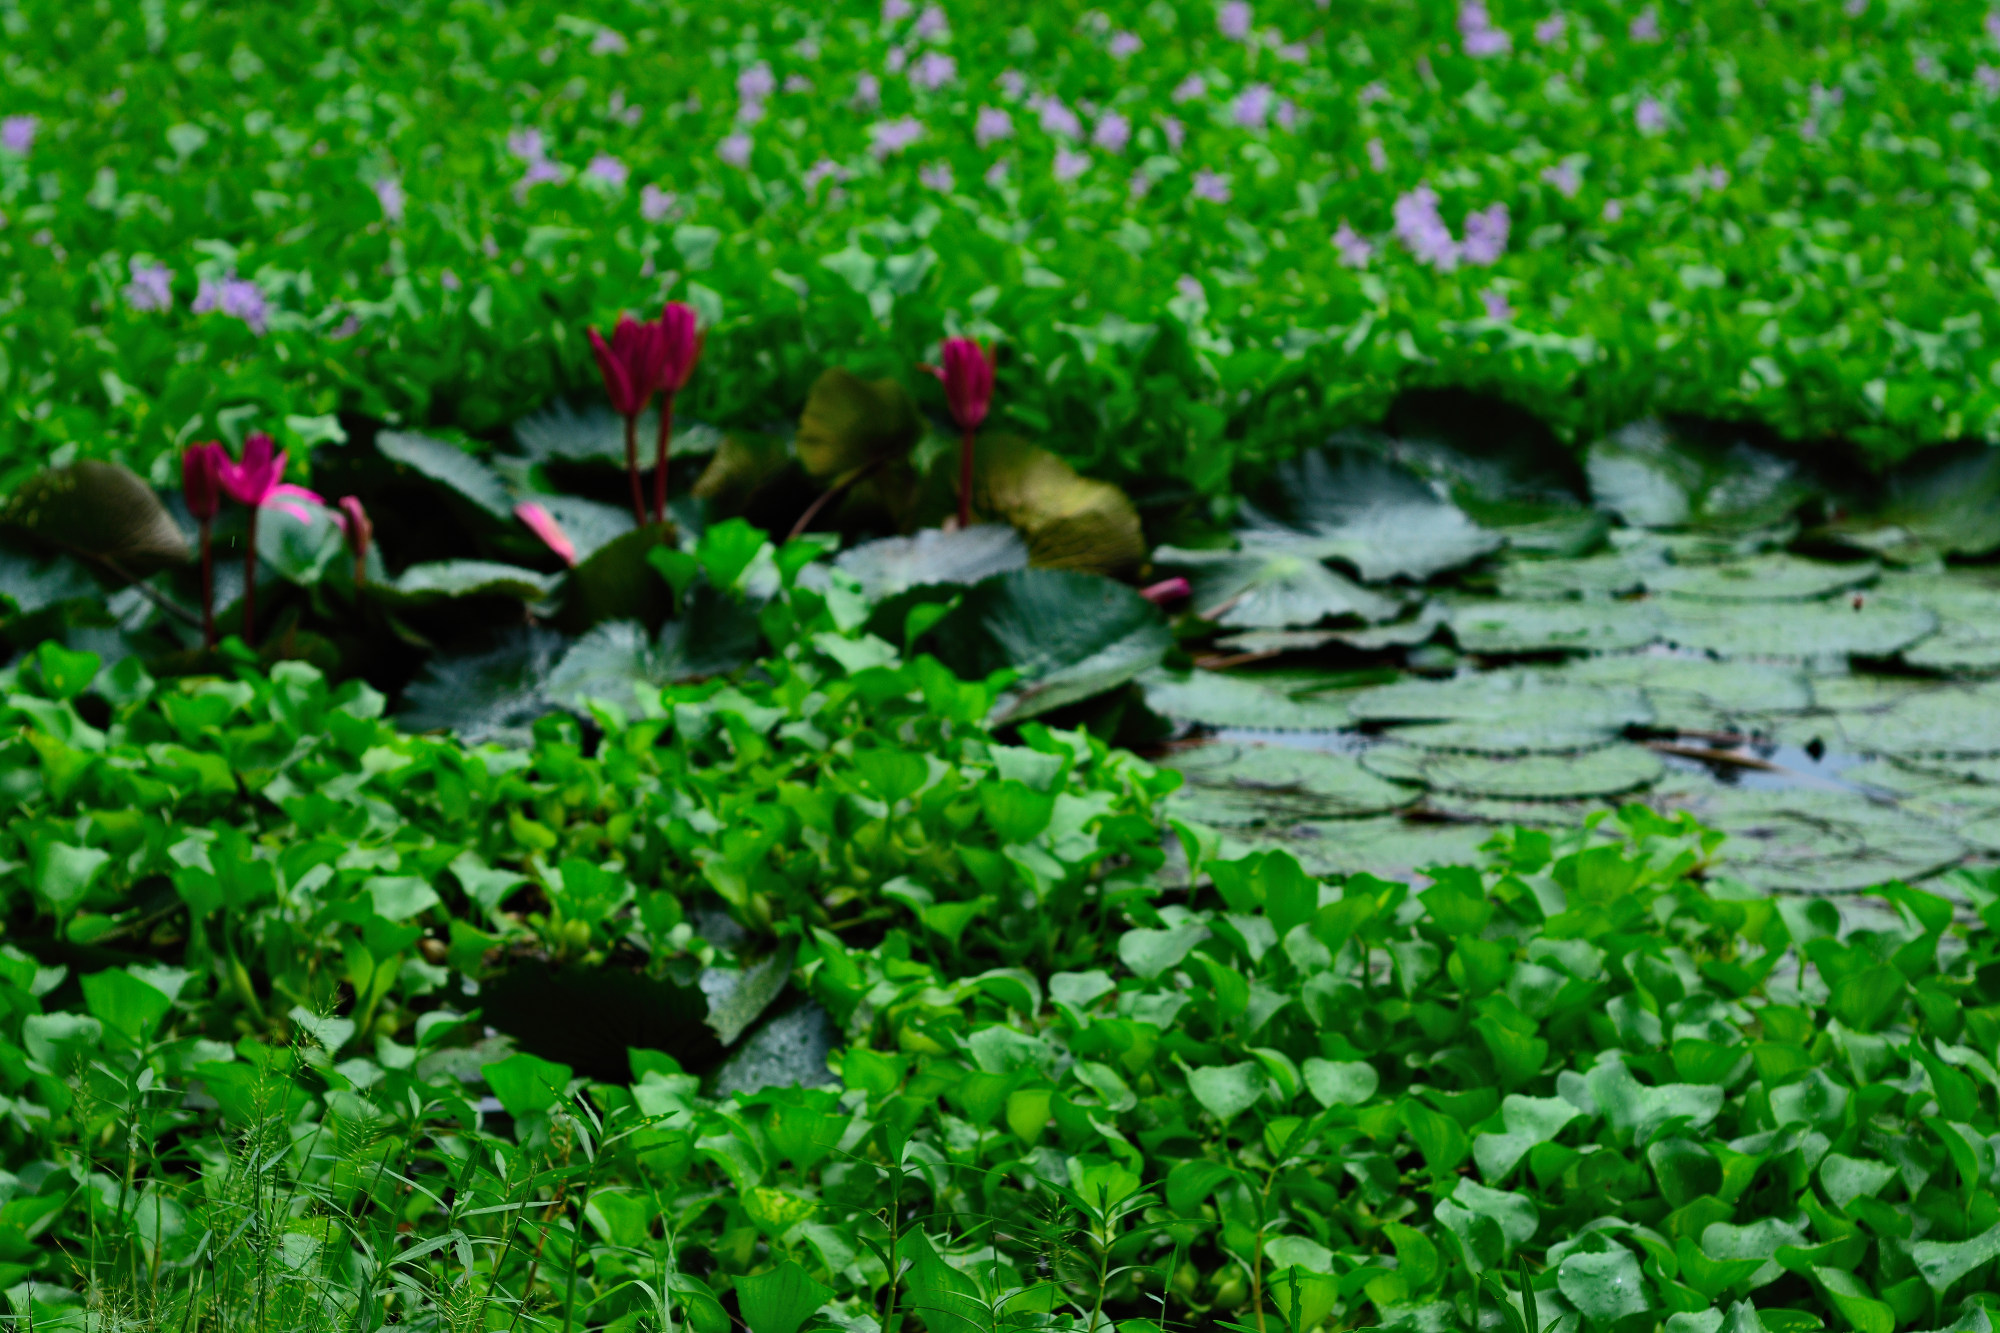
Pink Water Lily & Water Hyacinth — Khurushkul Pond, Bangladesh
Pink water lily (Nymphaea) flowers blooming amid dense water hyacinth (Eichhornia crassipes) coverage in a freshwater pond near Khurushkul, Cox's Bazar, Bangladesh. Photographed during the June 2026 monsoon season, with post-rain water droplets visible on the lily pads. Part of a 100-image GPS-tagged survey of the same pond.
Location: Khurushkul, Chattogram, Bangladesh
Captured: 2026-06-19T10:41:51+06:00